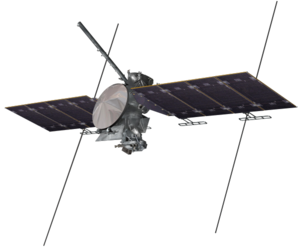
Europa Clipper est une mission spatiale de la NASA en cours de développement dont l'objectif est l'étude d'Europe, une des lunes de Jupiter. Europe constitue un objectif scientifique de premier plan depuis que les données fournies par la sonde Galileo à la fin des années 1990, ont permis de déterminer qu'il existait probablement un océan d'eau liquide sous sa surface glacée qui pourrait abriter des formes de vie. Mais la mission d'exploration, qui doit se dérouler dans une région de l'espace fortement irradiée de par sa proximité avec Jupiter, est complexe et les projets d'exploration élaborés à la suite de cette découverte se sont heurtés jusqu'à récemment à l'absence de moyens financiers suffisants.
Cet article présente la liste des sondes spatiales envoyées vers les objets du système solaire, y compris celles qui ont échoué. Les simples survols lors de manœuvres d'assistance gravitationnelle et les projets confirmés de futures missions sont également recensés, mais pas les projets de missions spatiales annulés ou non confirmés.